Maria Chmurkowska

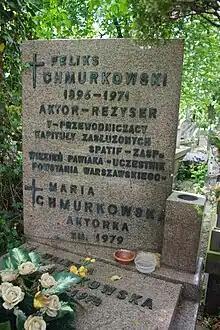
Grave of Chmurkowska at the Powązki Cemetery in Warsaw

Maria Chmurkowska (9 January 1901 – 9 June 1979) was a Polish film actress. She appeared in ten films between 1934 and 1967.